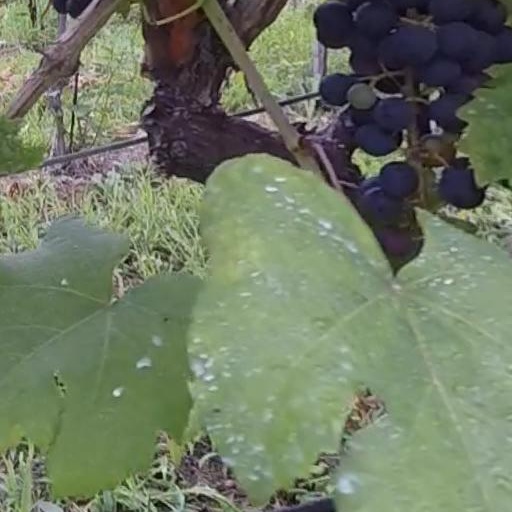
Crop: grape